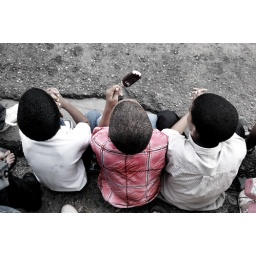
3 boys watching a street festival in Bani, Dominican Republic.